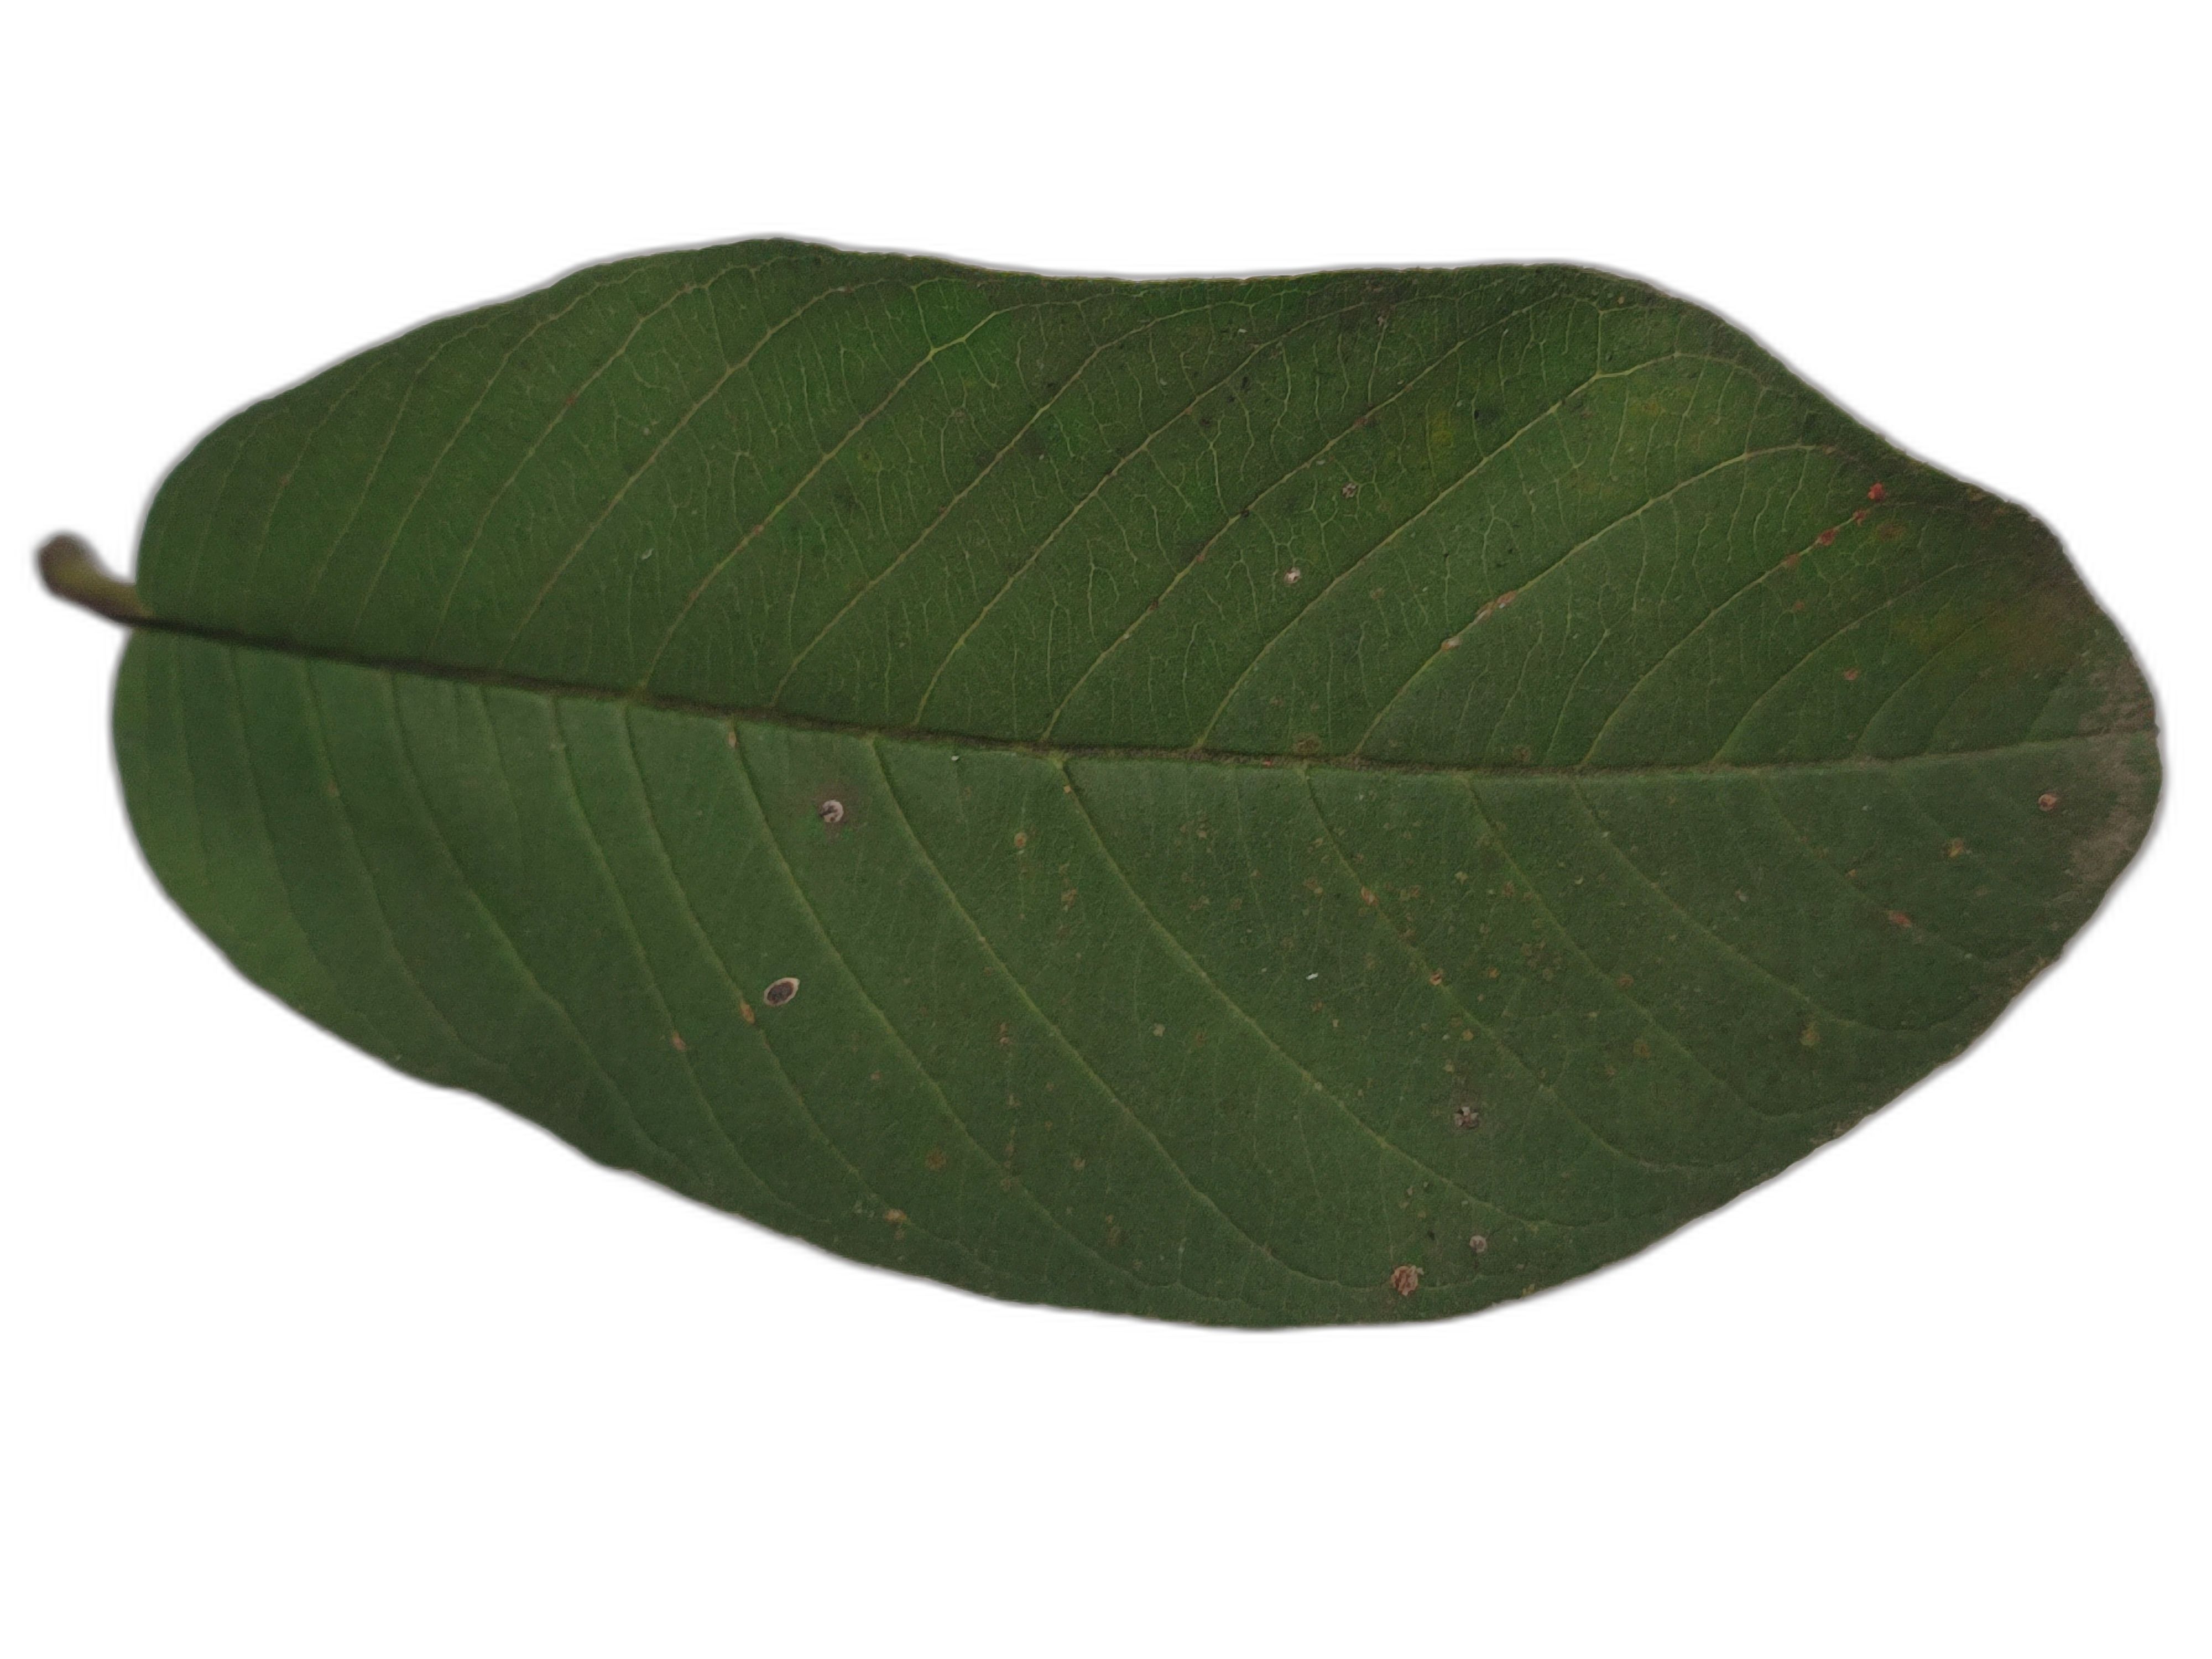
Plant part: leaf
Disease: Healthy